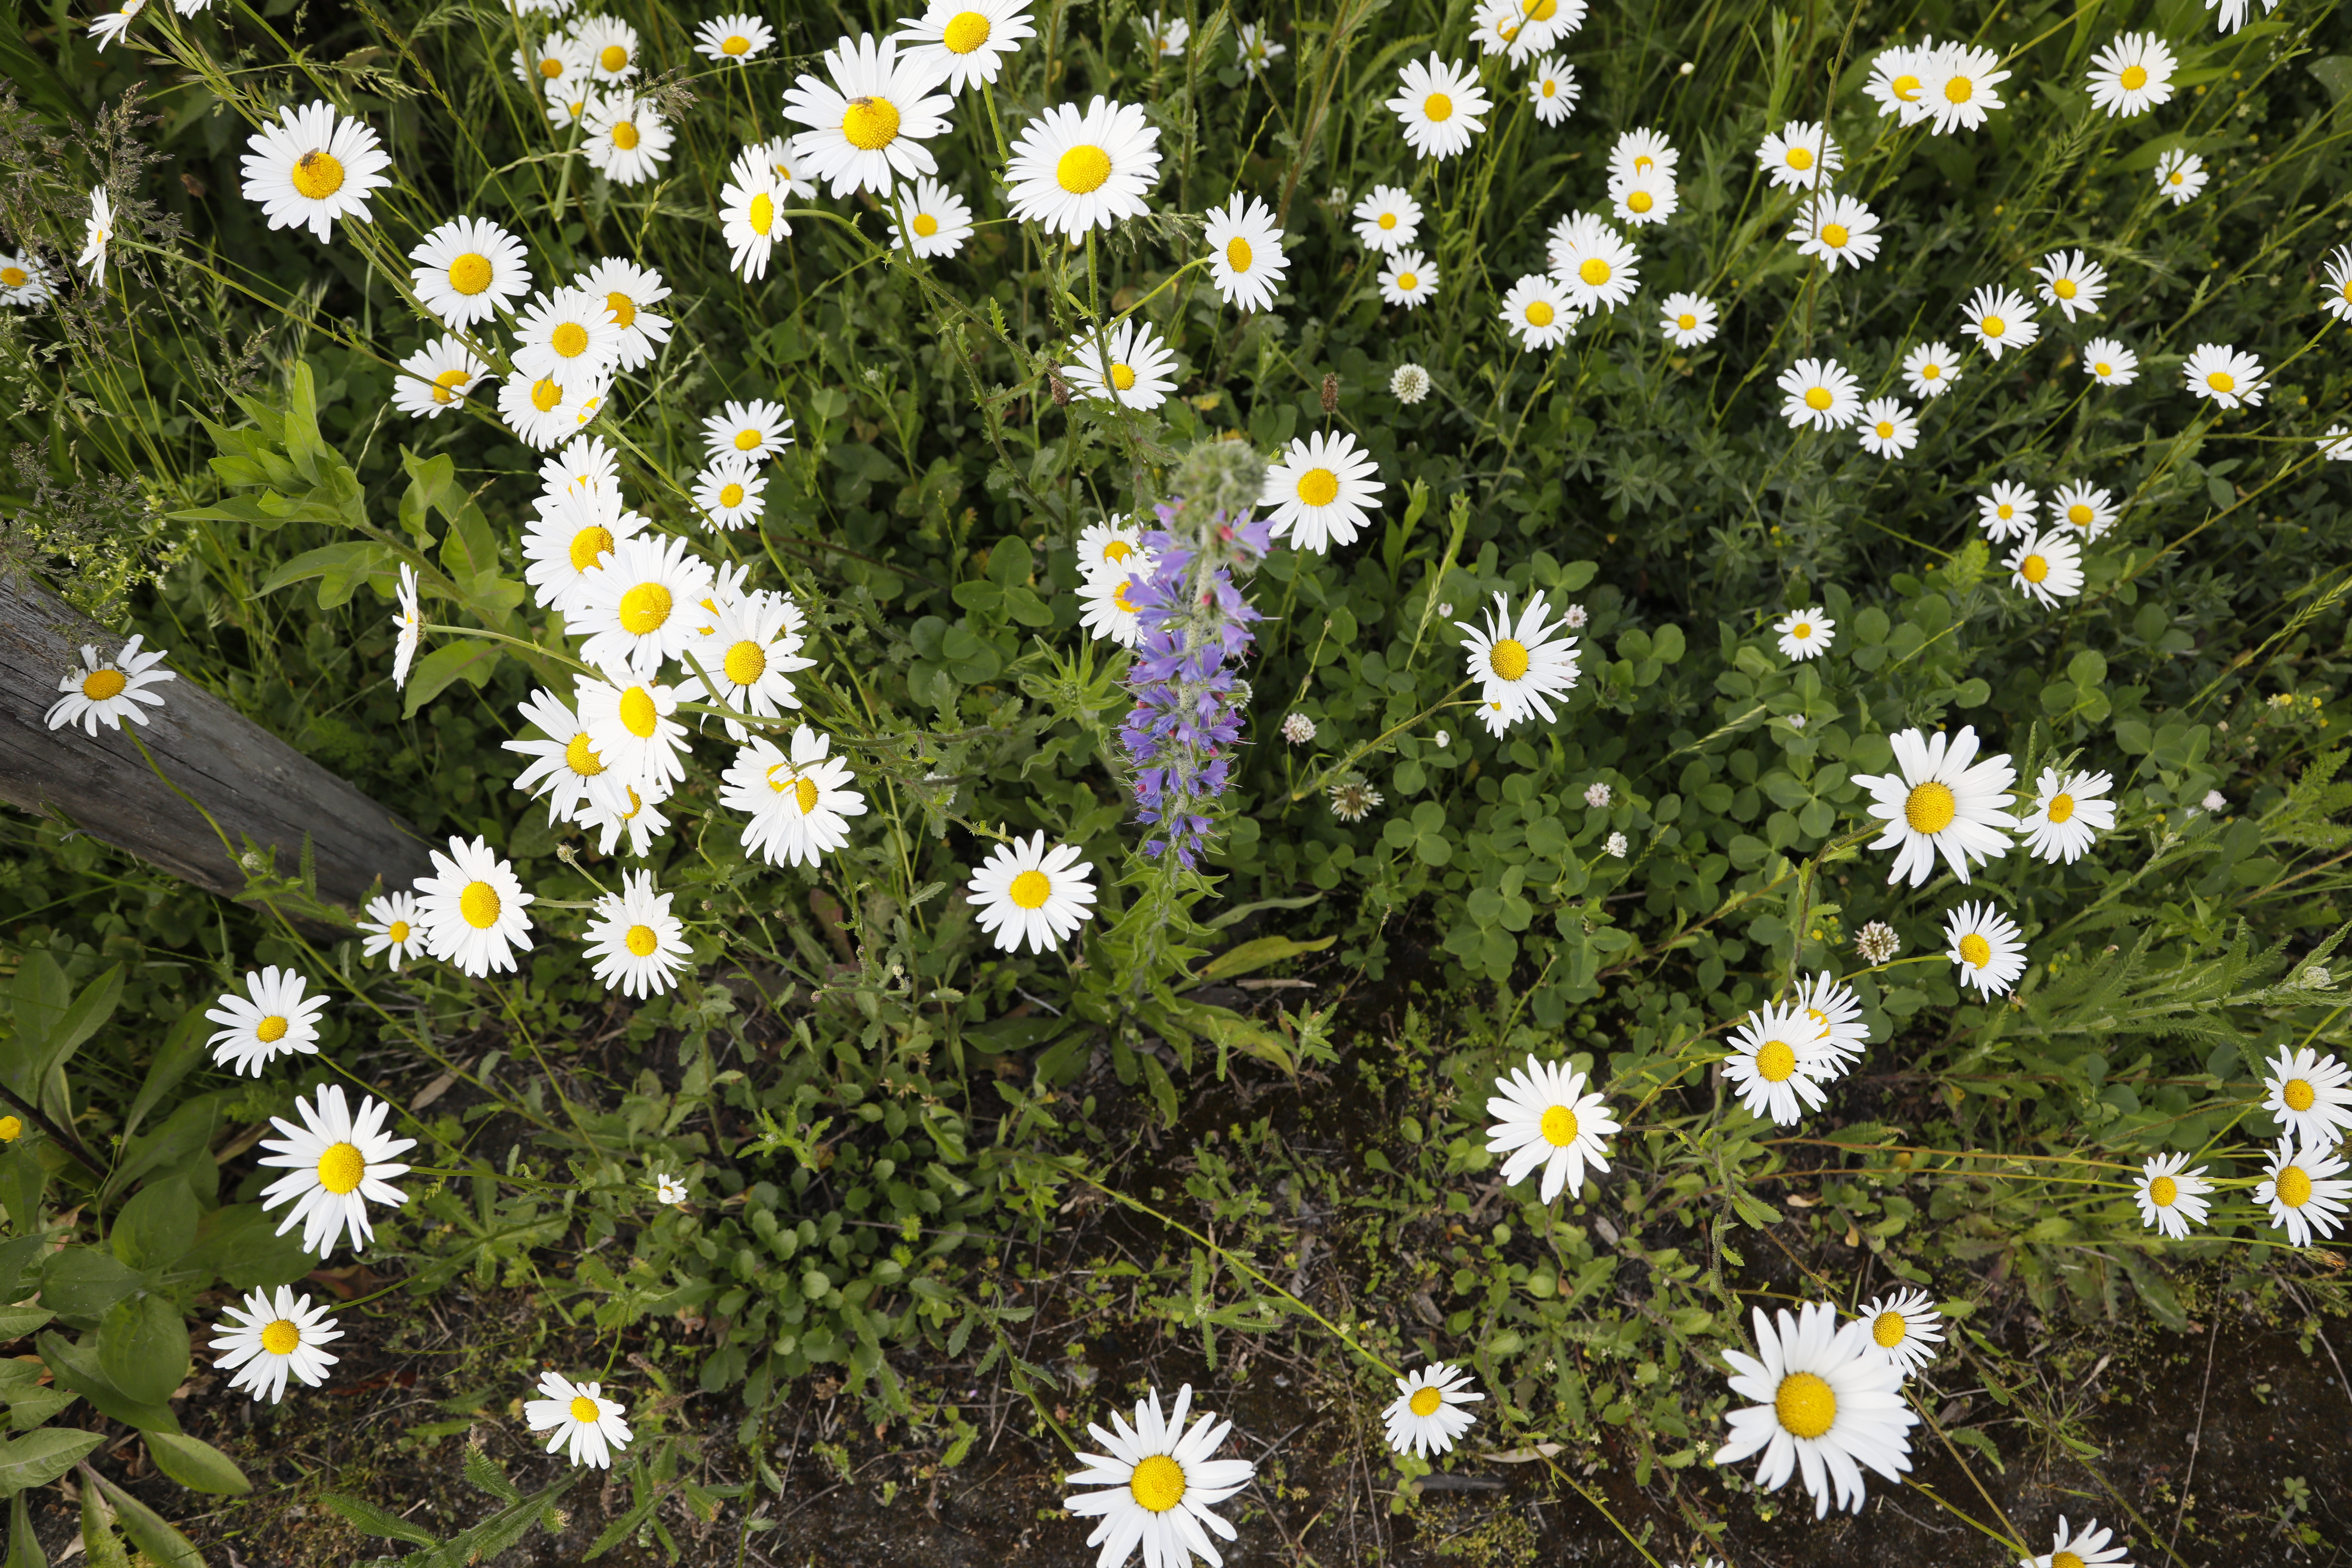
Plant species: Leucanthemum vulgare, Echium vulgare, Trifolium repens